William Ellsworth Fisher

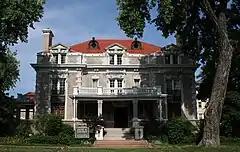
Frank L. Smith House, Denver, 1902, with Daniel Riggs Huntington

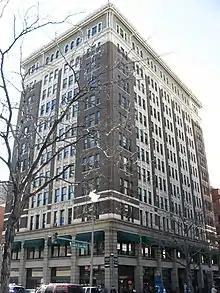
A.C. Foster Building, downtown Denver, 1911 by Fisher & Fisher

William Ellsworth Fisher (1871 – 1937) was an architect who founded the Denver, Colorado firm that became Fisher & Fisher.